Val-de-Dagne

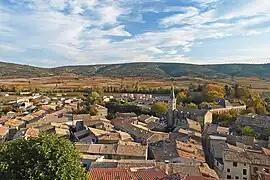
The village of Montlaur

Val-de-Dagne is a commune in the Aude department in southern France. The municipality was established on 1 January 2019 by merger of the former communes of Montlaur and Pradelles-en-Val.